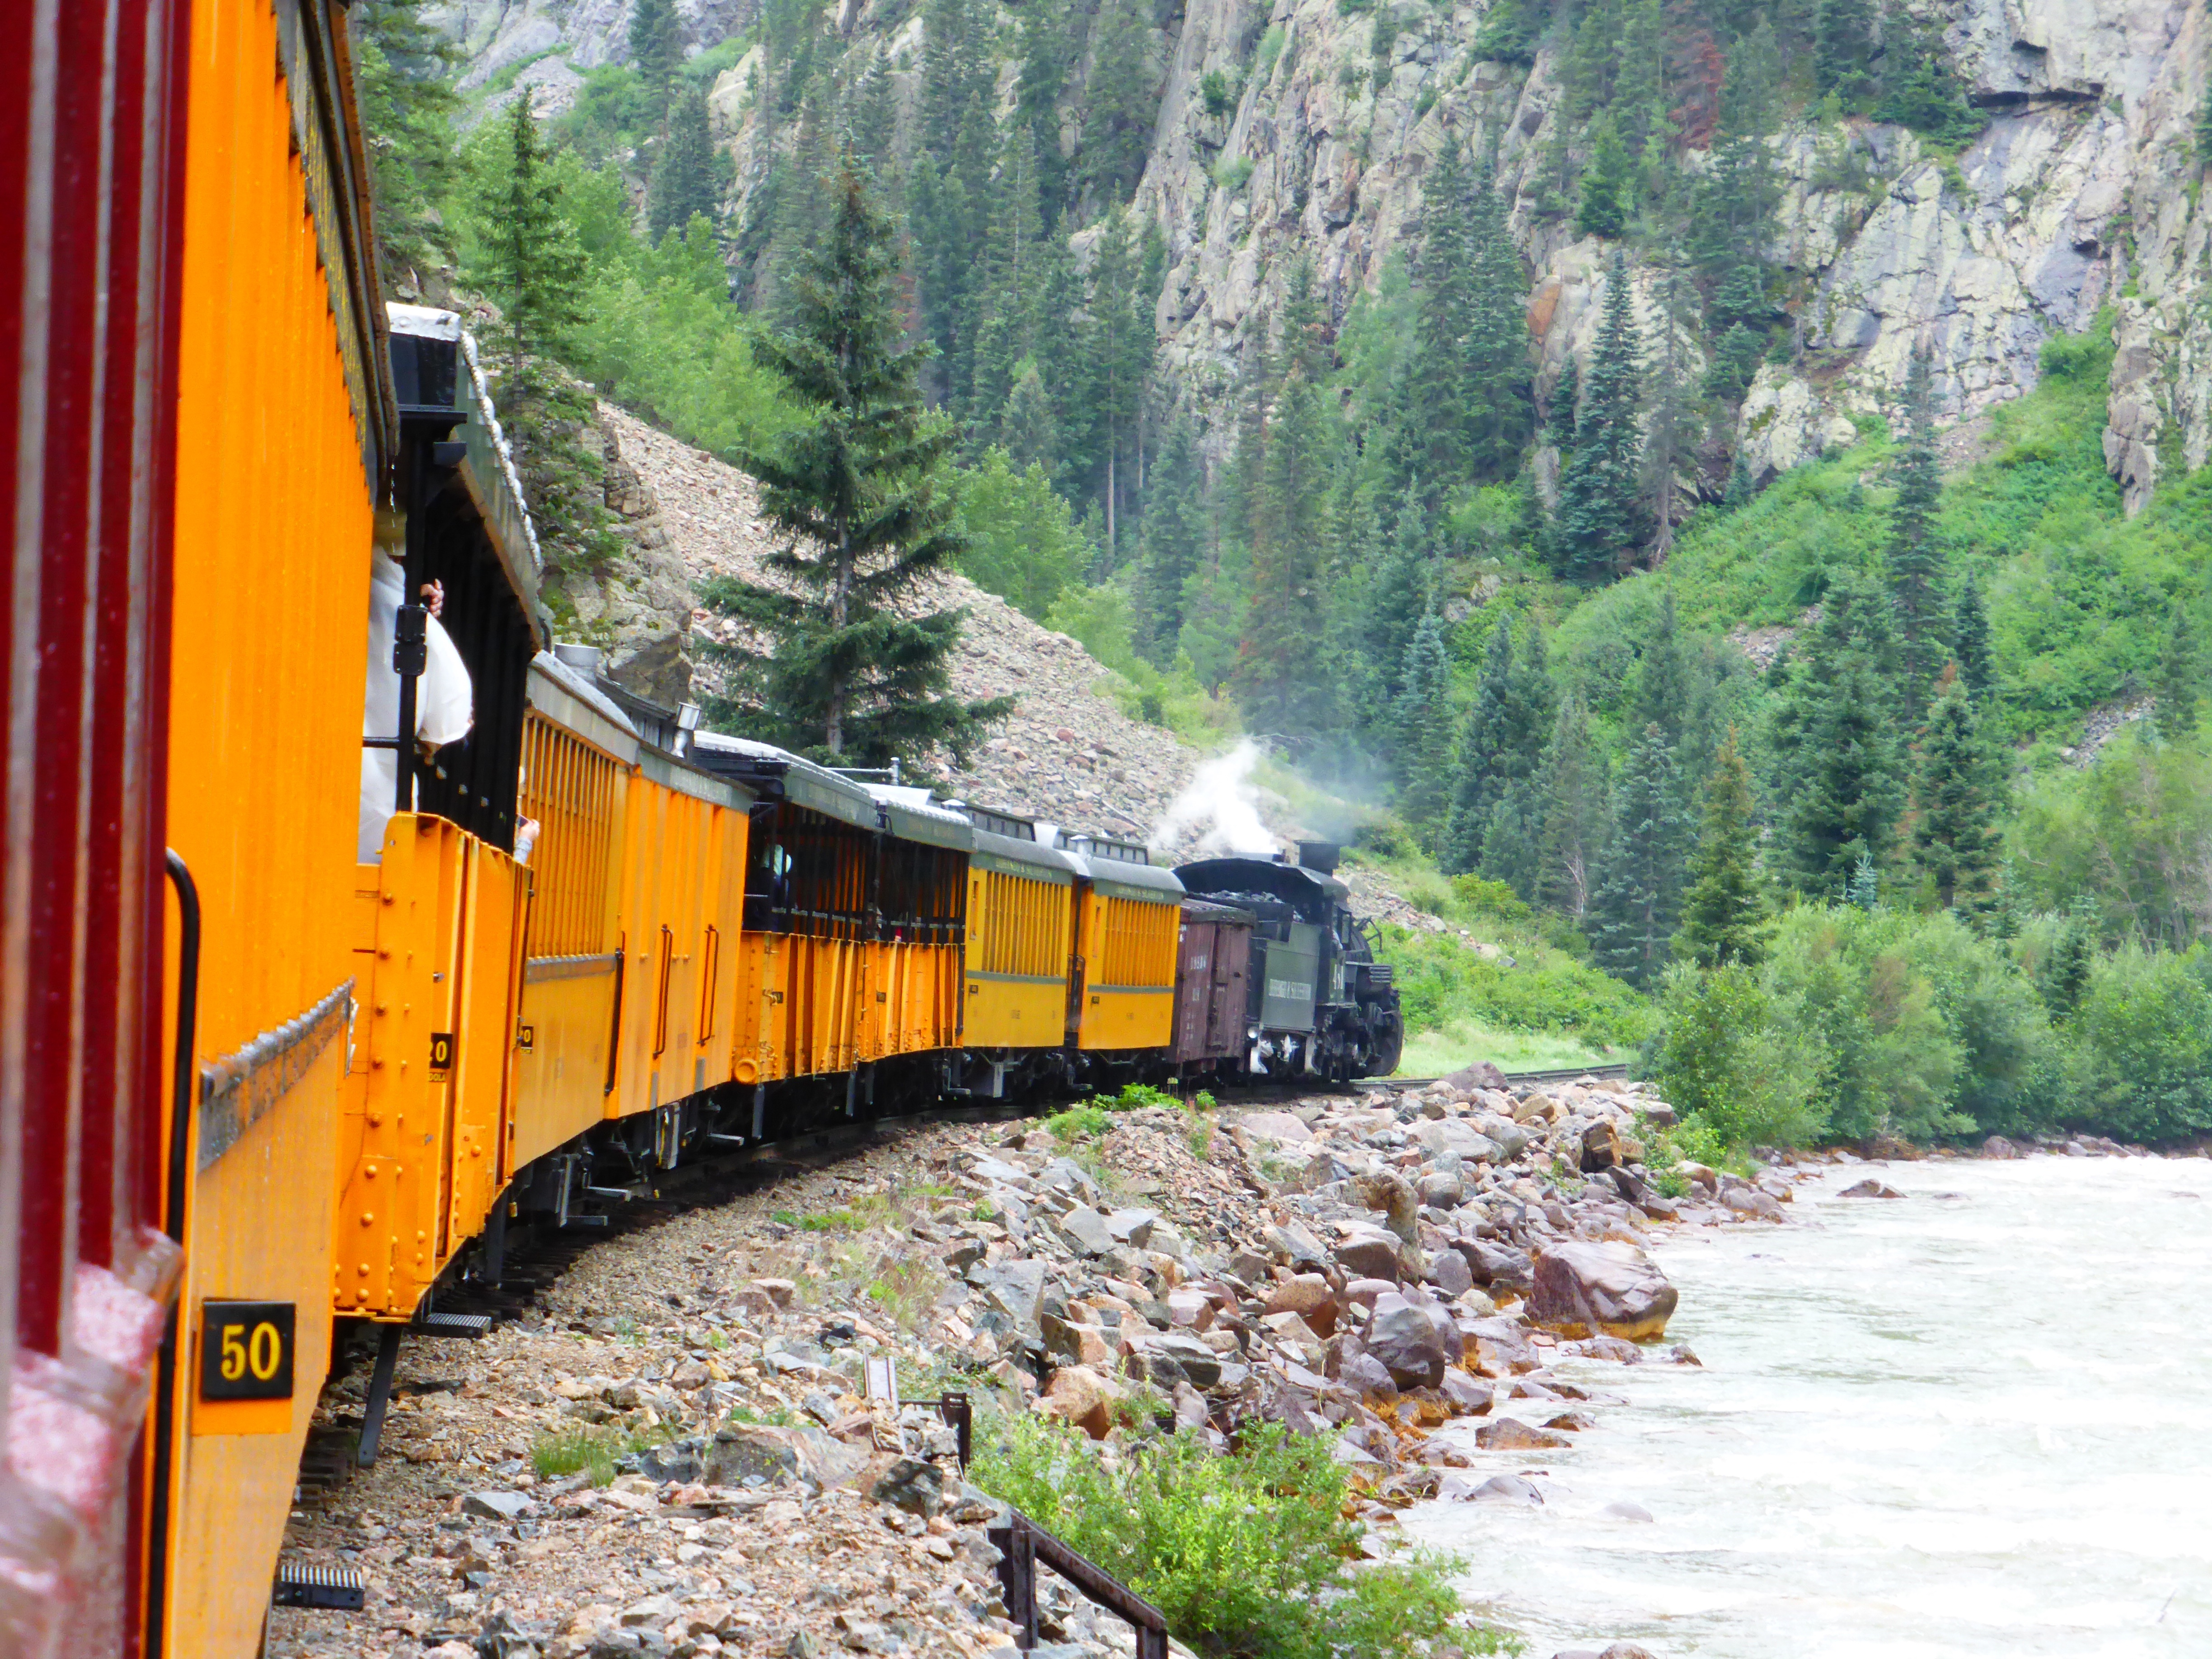
track, railway, railroad, train, transport, vehicle, colorado, silverton, steam train, durango, rolling stock, geological phenomenon, narrowgauge